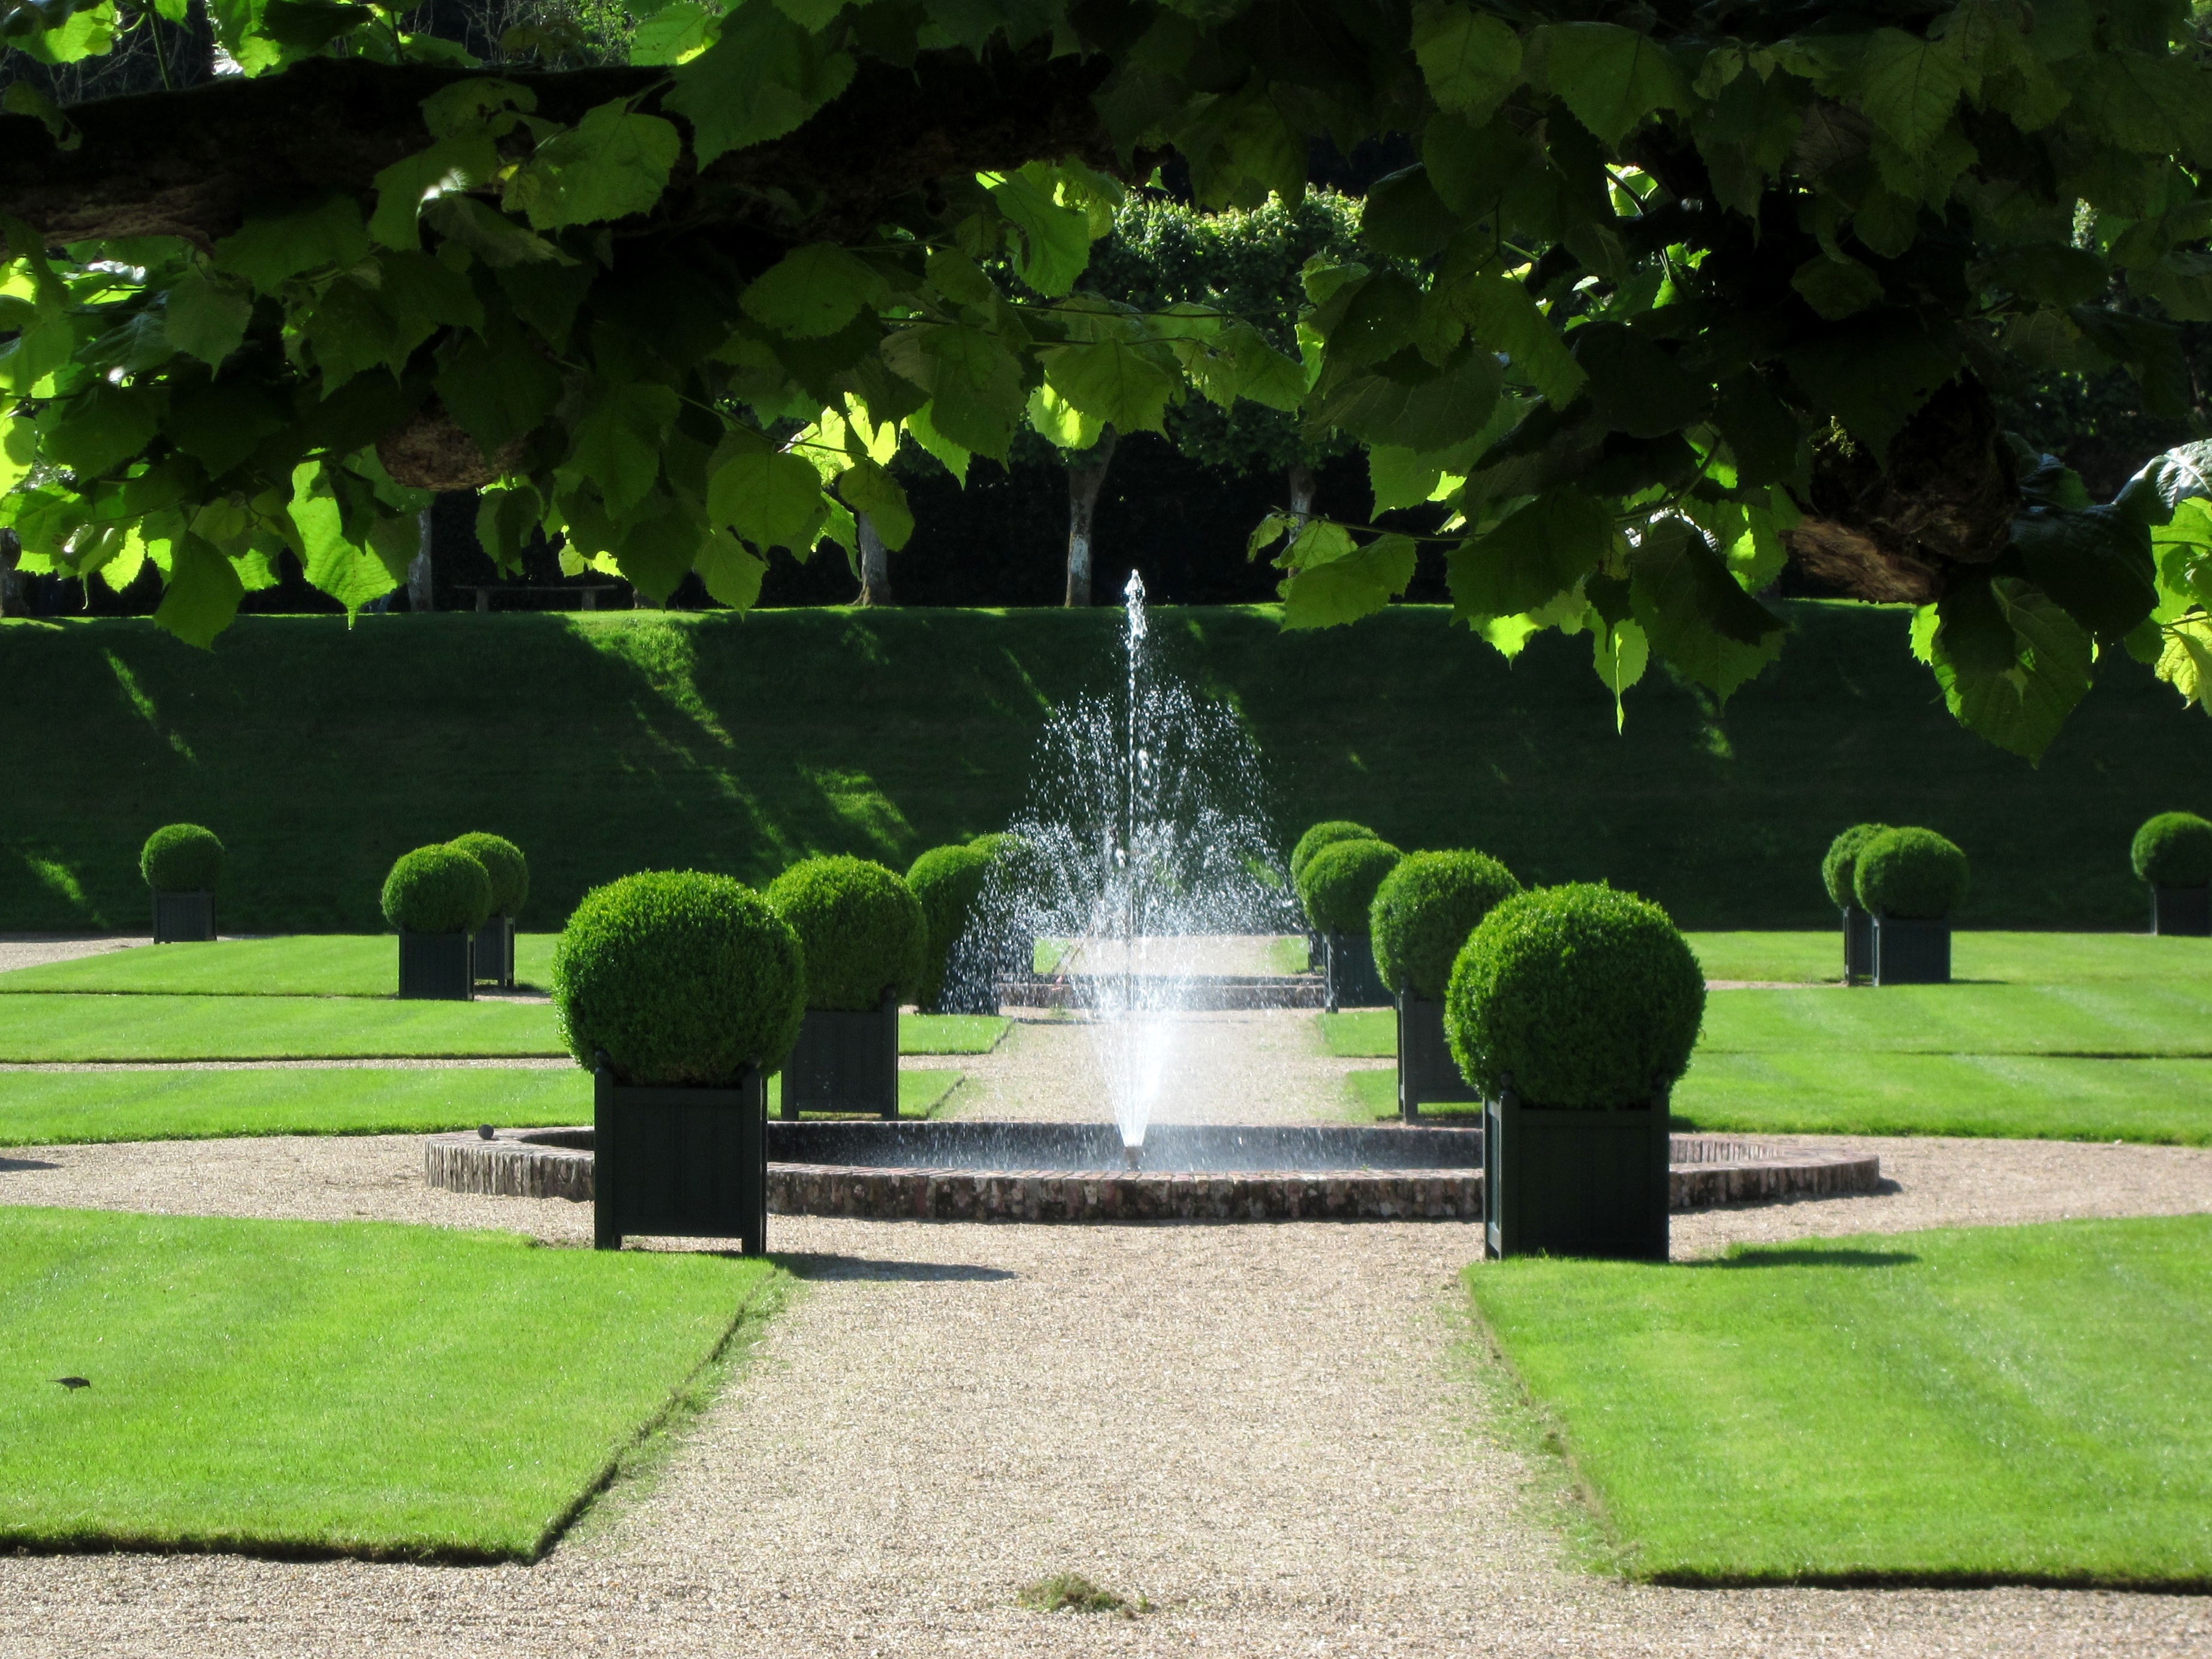
tree, grass, lawn, leaf, flower, pond, france, green, backyard, castle, botany, garden, lighting, landscaping, french, fountain, renaissance, gardens, yard, water feature, reflecting pool, ch teau de villandry, indre et loire, villandry, landscape lighting, landscape architect